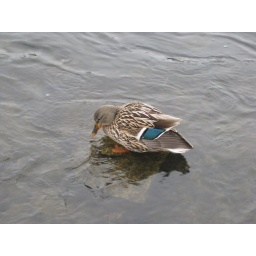
Duck standing on a stone in the Fox River, just off the shore of Island Park in Geneva.